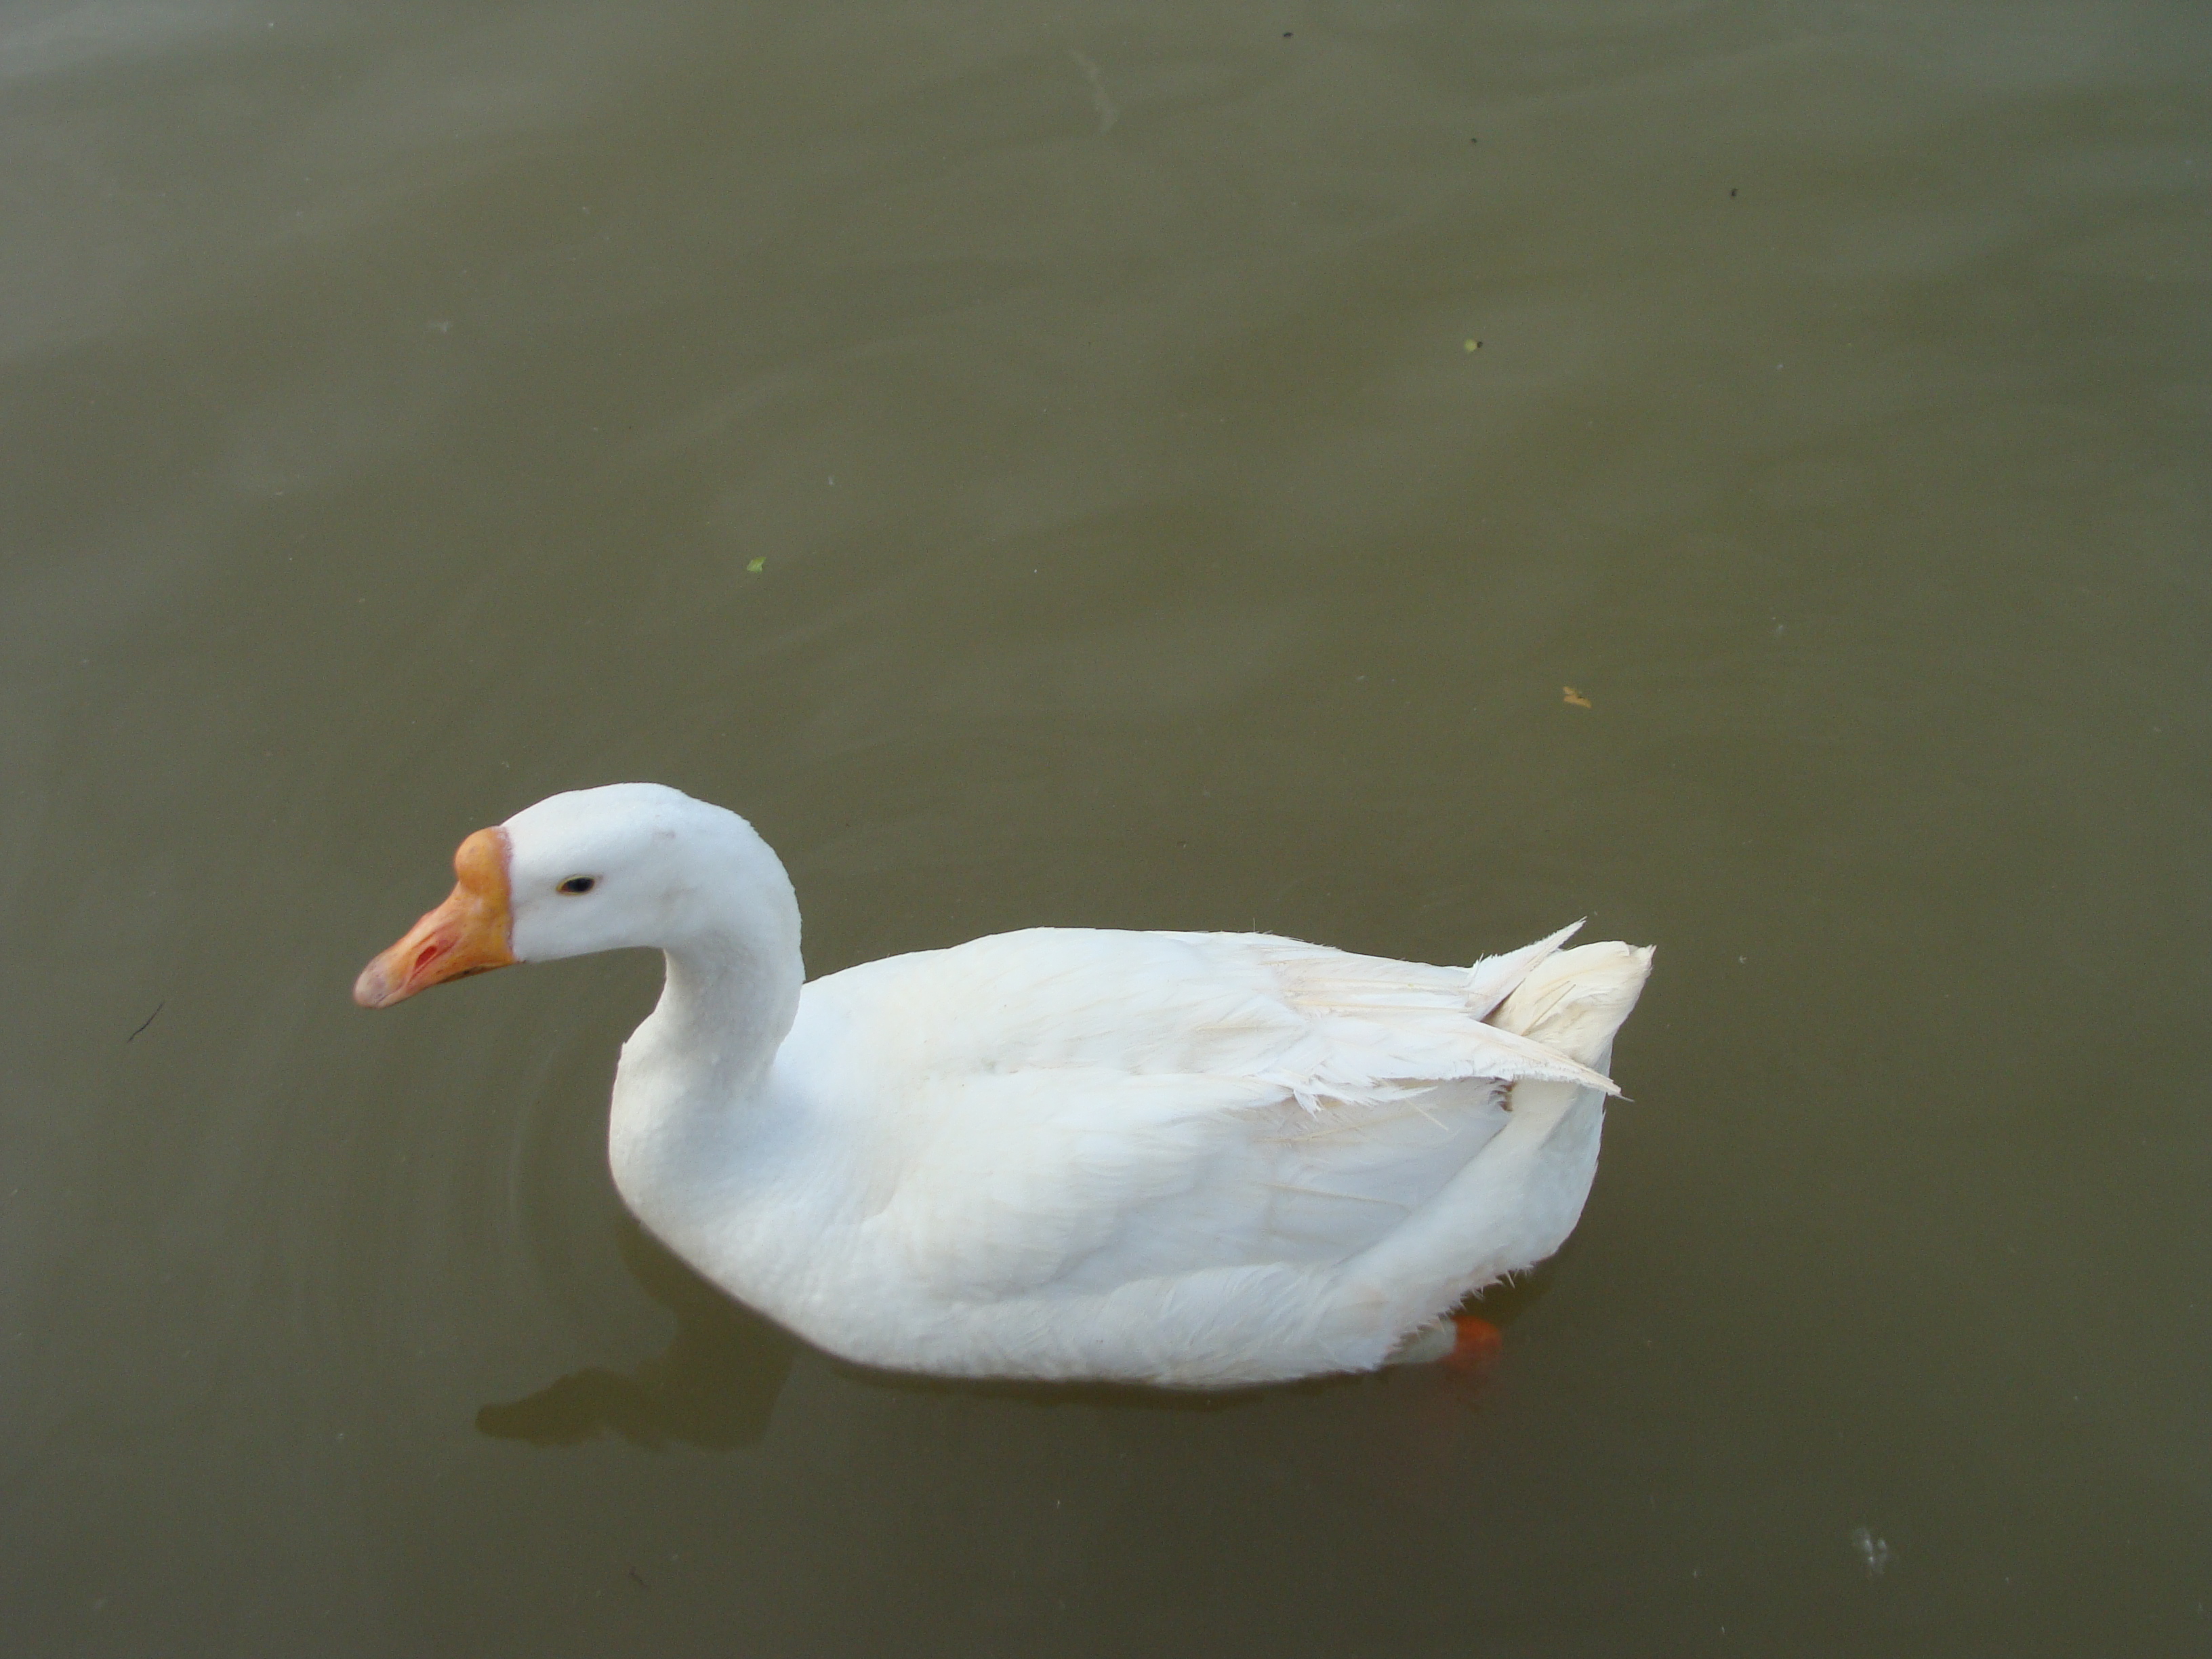
goose, bird, duck, water bird, ducks geese and swans, water, fauna, beak, waterfowl, swan, feather, livestock, seaduck, pato, poultry